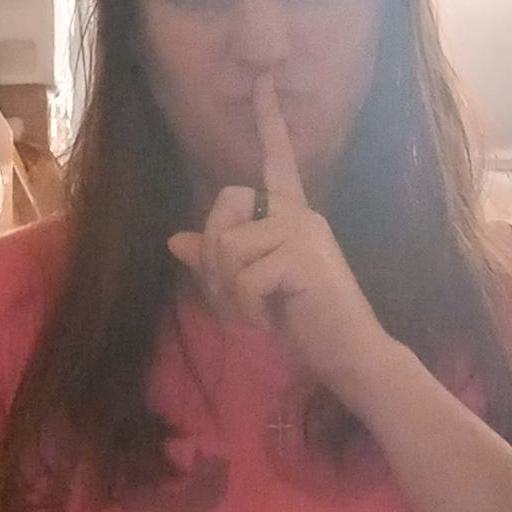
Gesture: mute